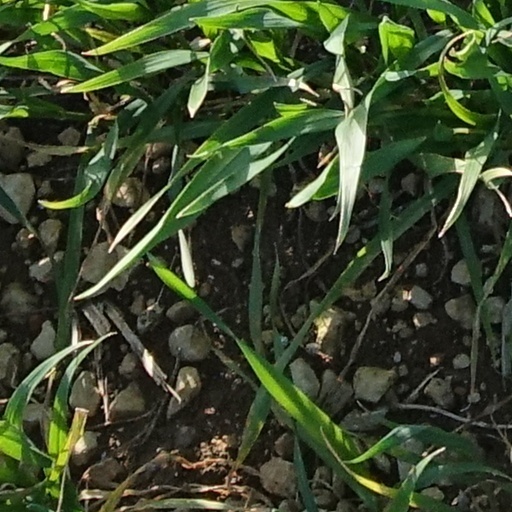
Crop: wheat